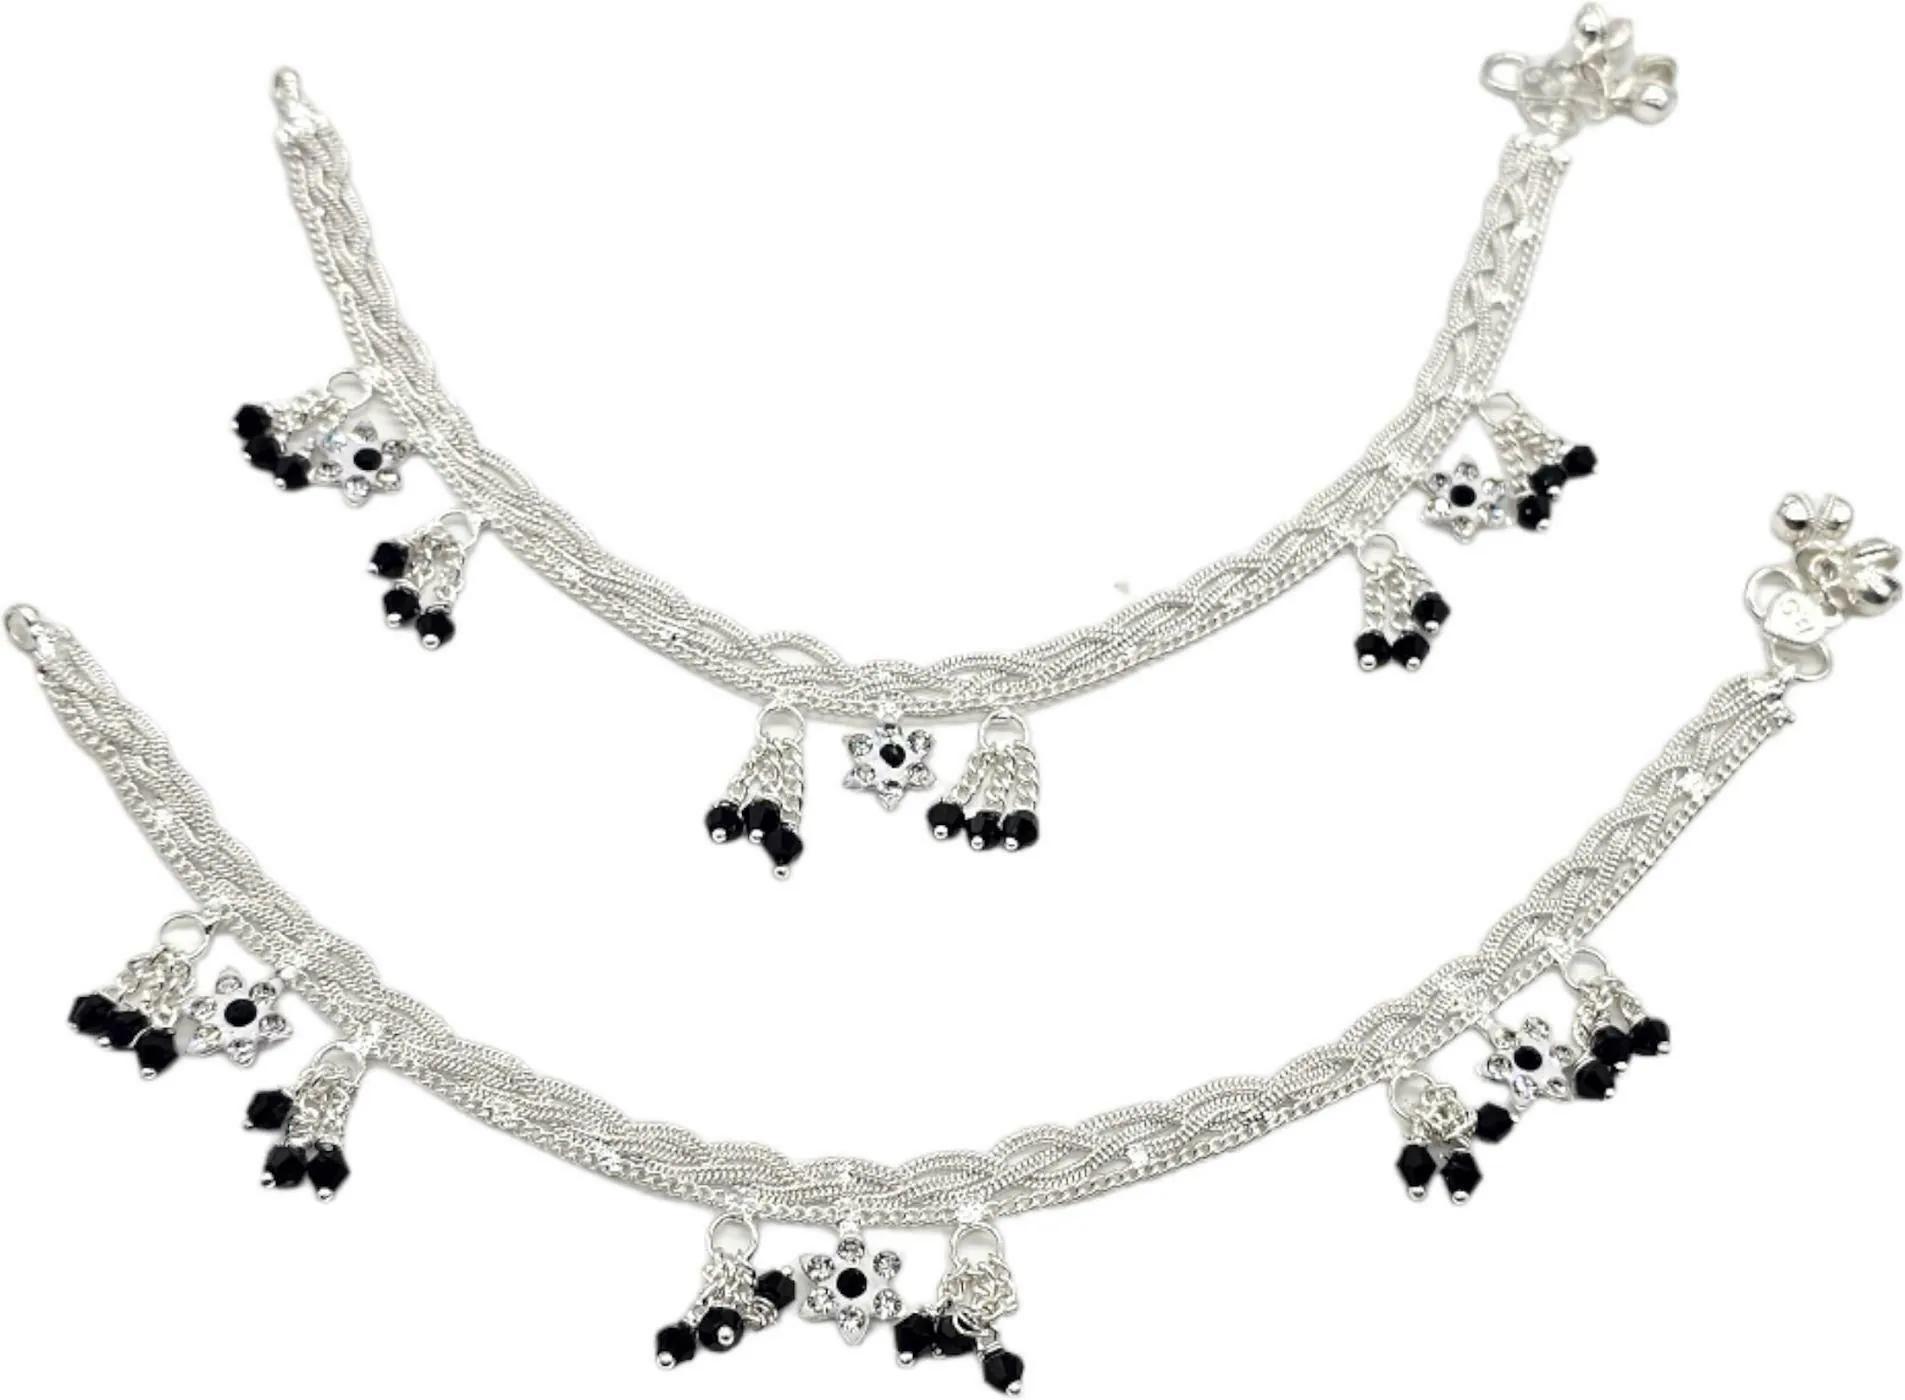
BR Ornaments Sizzling Charming Women Anklets & Toe Rings Alloy Anklet (Pack of 2)
Type: Anklet
Brand: BR Ornaments
Price: Rs. 249
 This silver anklet looks good with all indian outfitsor traditional outfits suitable girls and women of all ages. grab this pair of anklets, you will feel stylish ankle and shining silver anklet will make beautiful, you must buy the sns traders anklets you will never go wrong with the latest design, fancy anklets in silver jewellery.